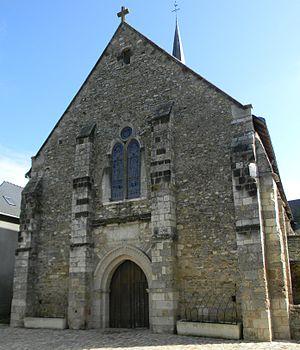
La façade ouest de l'église Notre Dame de Brissarthe avec ses quatre contreforts massifs.
L'église Notre-Dame est une église située en France sur la commune de Brissarthe, dans le département de Maine-et-Loire en région Pays de la Loire.